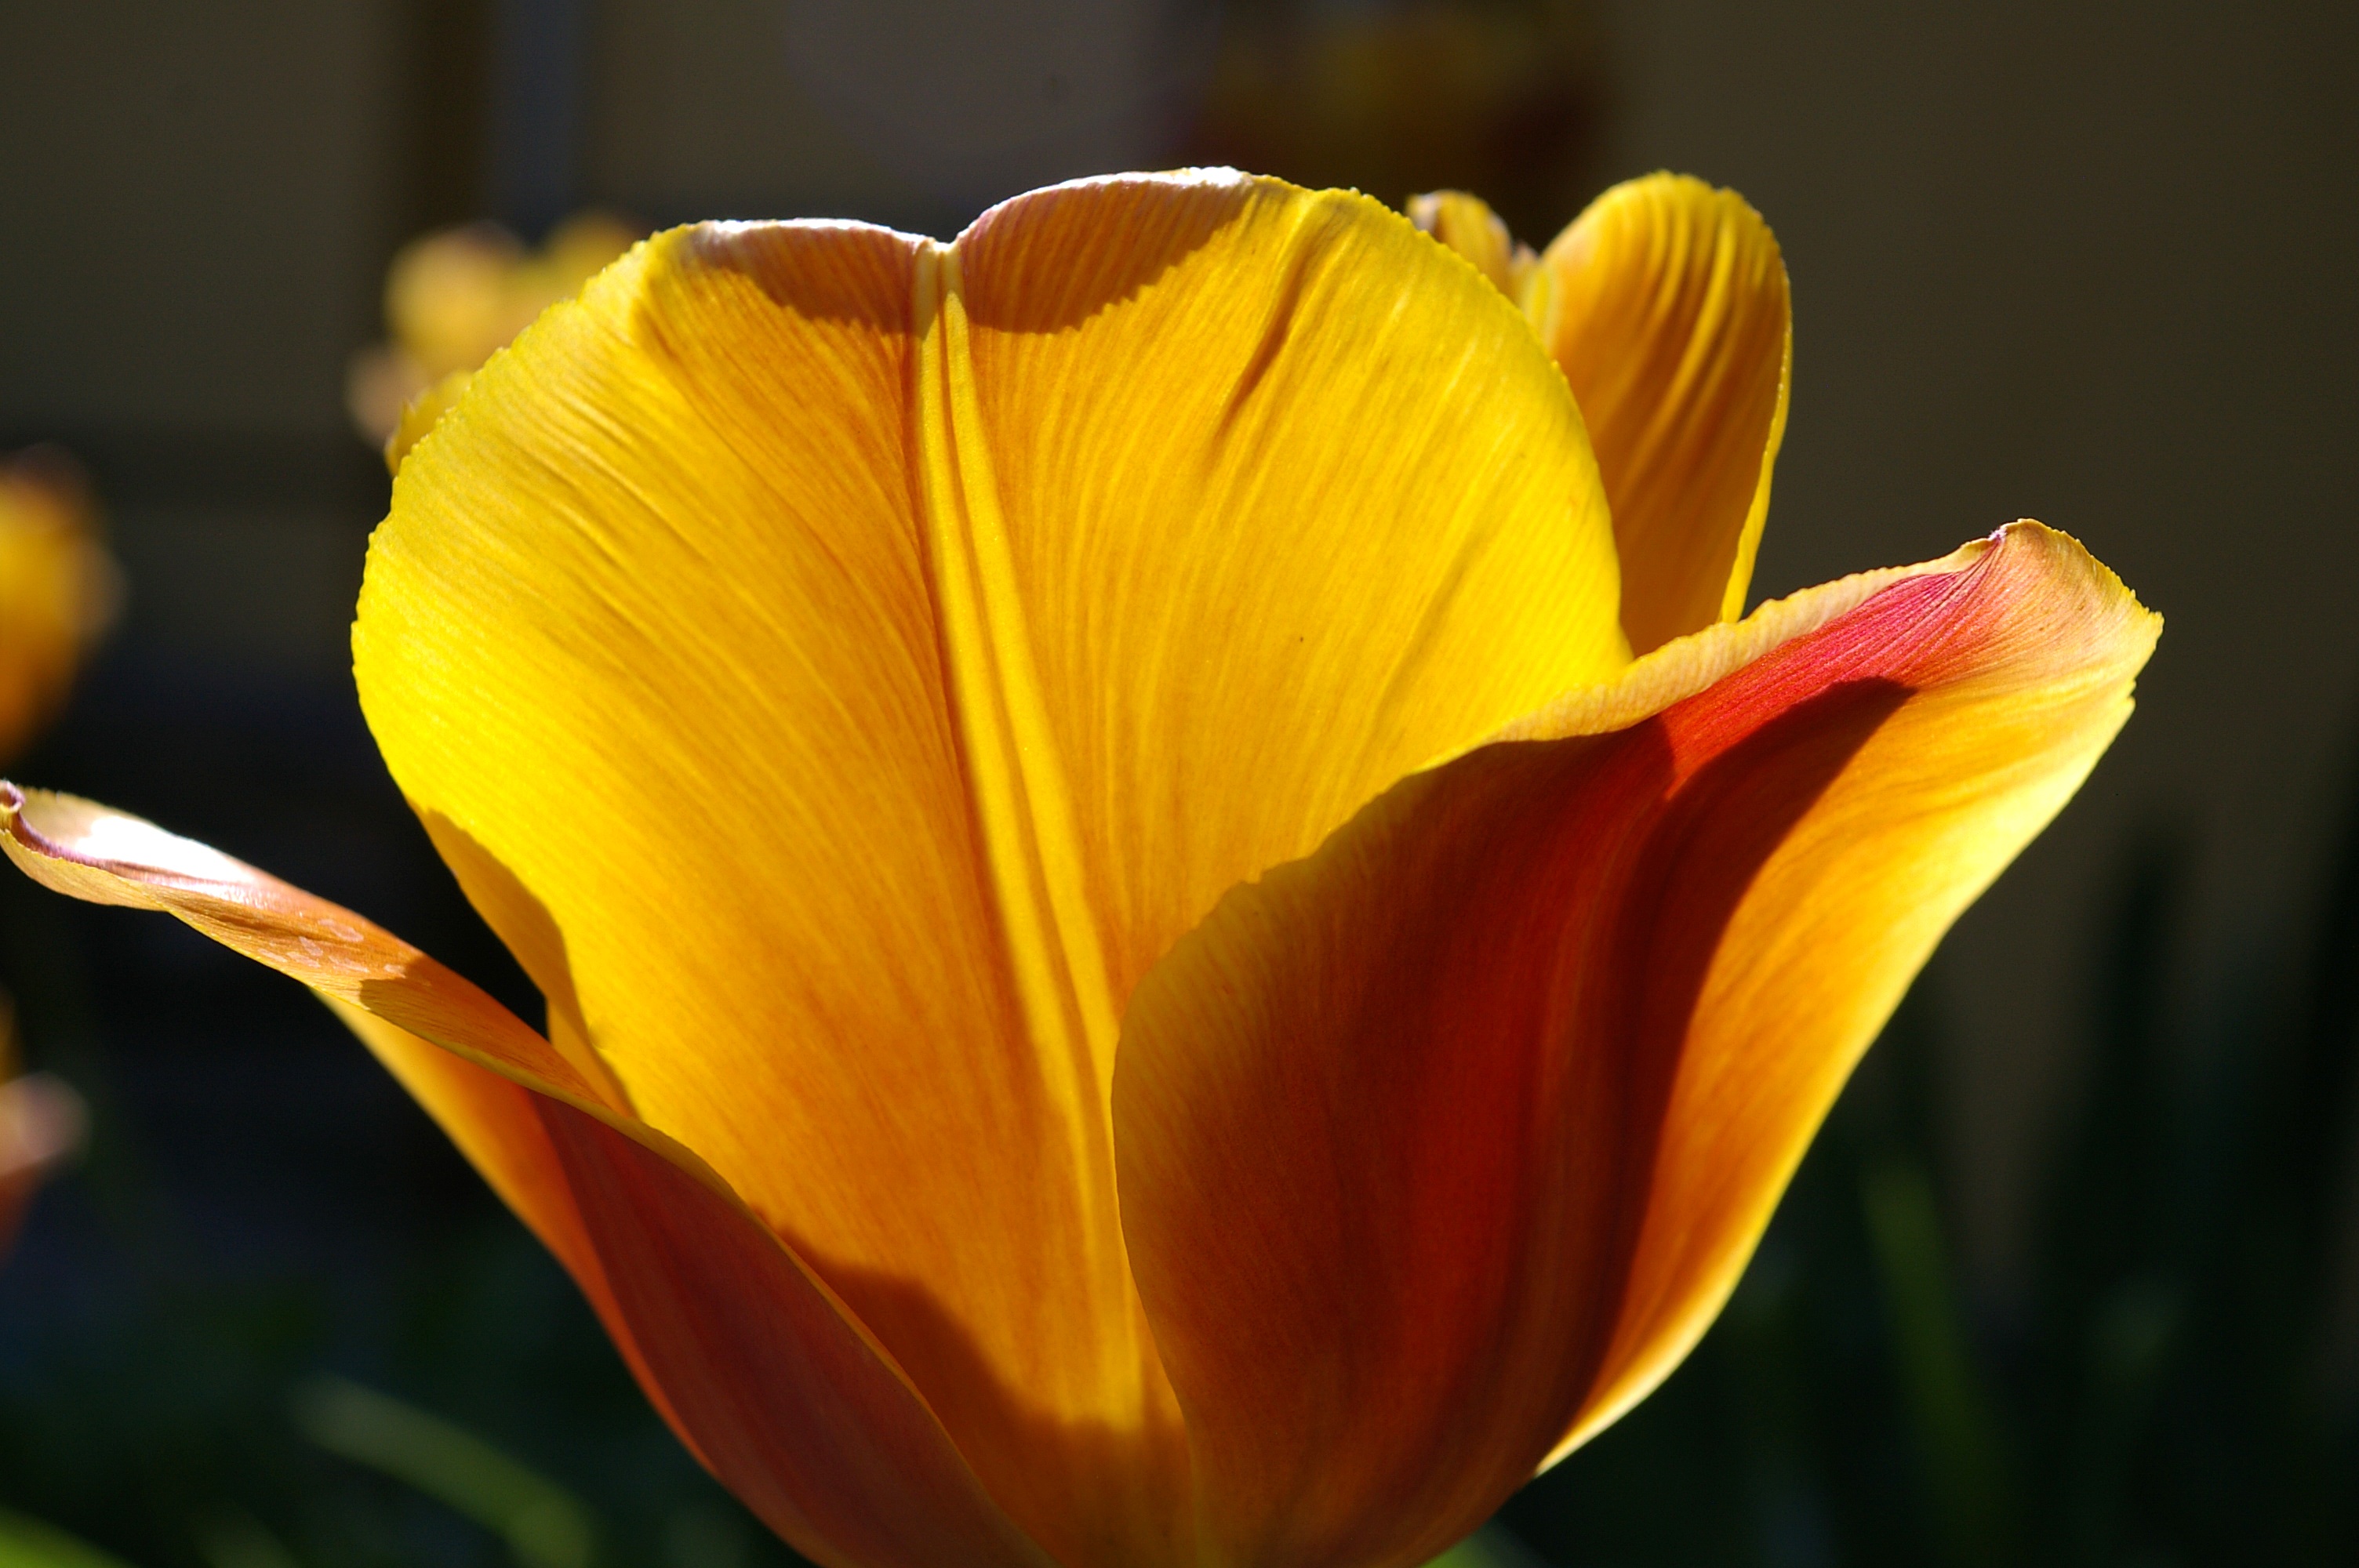
nature, blossom, open, plant, flower, petal, bloom, tulip, spring, botany, yellow, garden, decor, flora, flower bed, close up, petals, beautiful, tulips, greeting card, early, awakening, macro photography, yellow petals, flowering plant, orange tulip, yellow tumor, tulip flower, flower bulb, plant stem, land plant